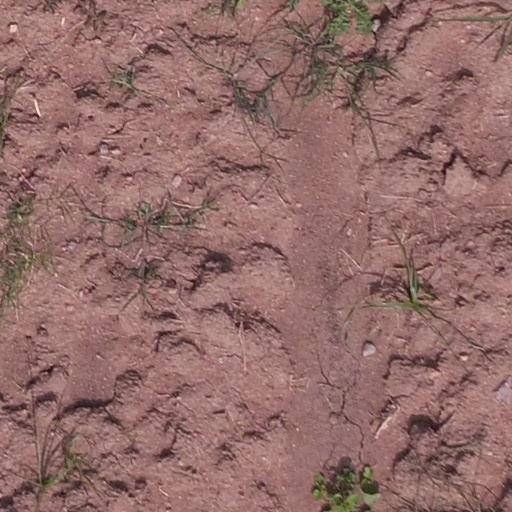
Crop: maize; corn